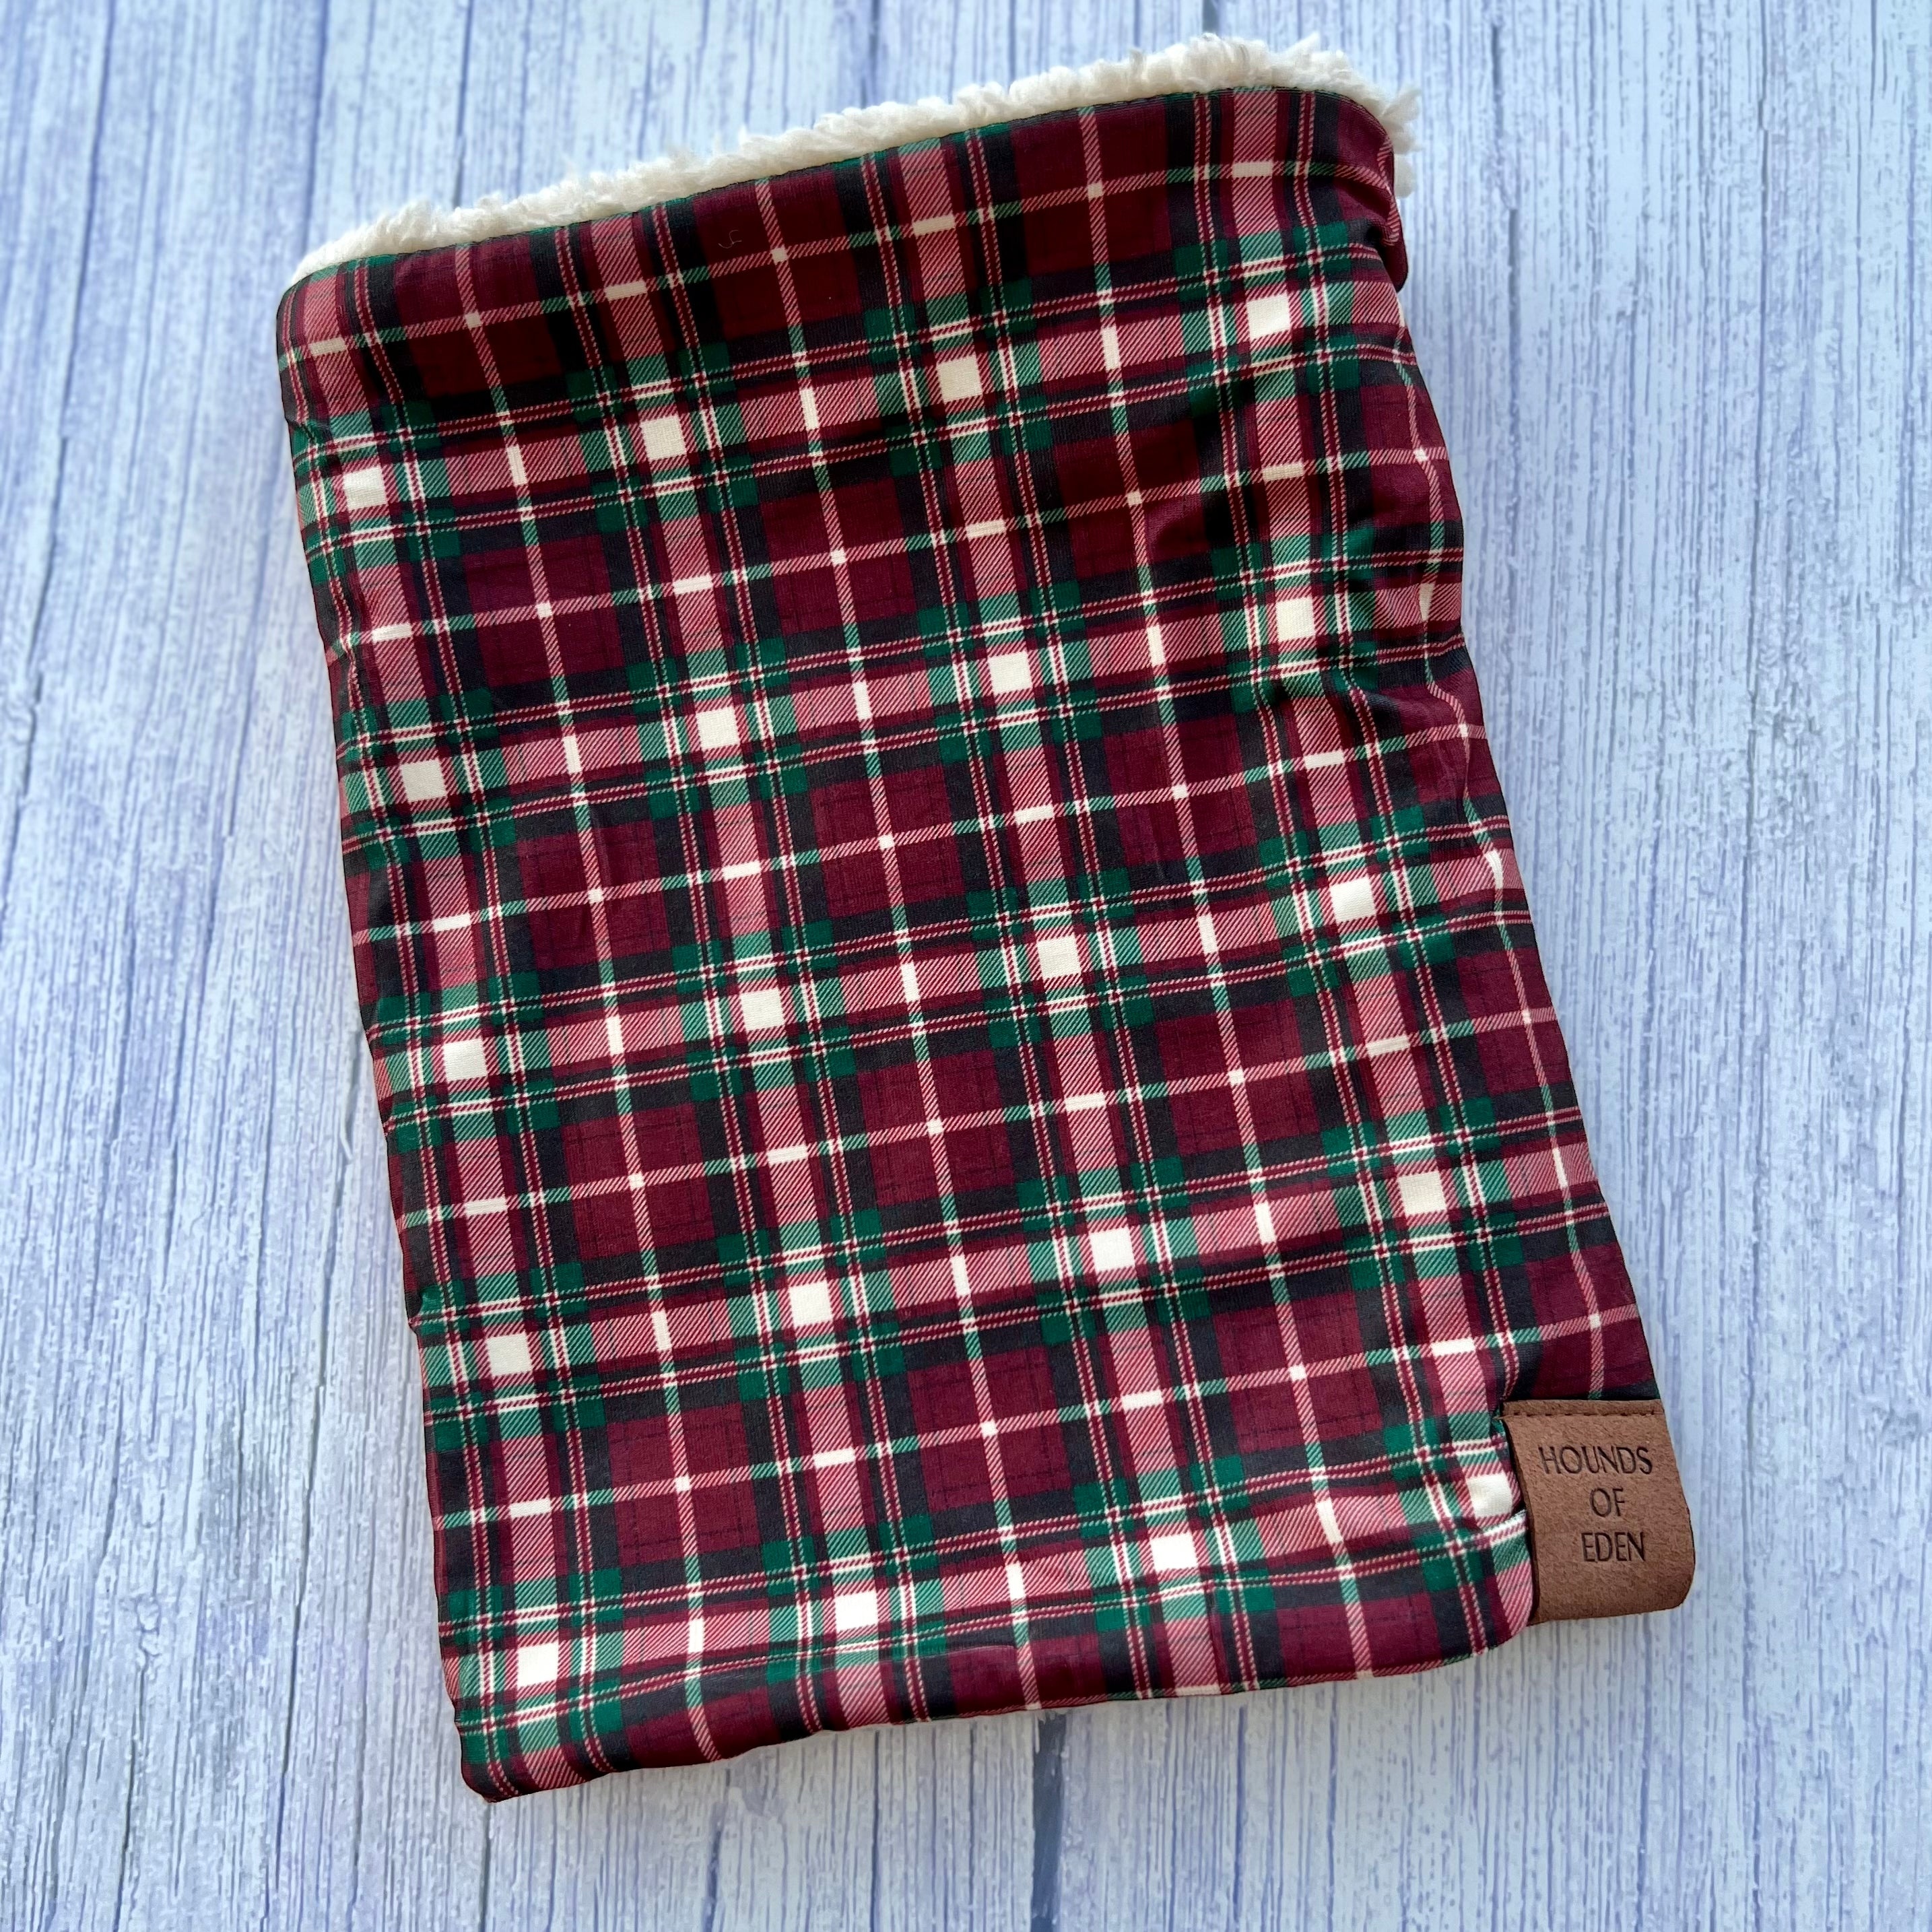
Tartan Me Up - Red & Cream Tartan Dog Snood
The pawfect Snood for Winter! Our snoods are warm, super soft, stretchy and reversible! Made long enough to give full coverage of the neck as well as ears if desired, keeping your dogs ears warm and shielded in the cold preventing ear ache. 2 in 1 design - choose from a fun design one side to match a variety of our harnesses or reverse for a neutral coloured faux sherpa fleece, which will suit all coat colours & harnesses!😍 Long snood design - will fully cover the neck as well as also protect the head and ears from the cold. Stretchy - to allow for a perfect fit suited to different sized heads & necks! Faux leather Hounds of Eden label. Can be worn in several different ways for your preferred look, at full length or partially folded with sherpa collar showing. Machine washable - gentle/hand wash cycle at no more than 40c. Do not tumble dry. Available in Small, Medium & Large. SIZE GUIDE Small: 15-25cm neck, will stretch to 35cm to go over the head. Suitable for Puppies, small mini dachshunds, toy shih tzu's, Yorkshire Terriers, other toy or small miniature breeds. Medium: 25-35cm neck, will stretch to 45cm to go over the head. Suitable for Medium/ large breed puppies, chunkier miniature dachshunds, Jack Russells, Pugs, Italian greyhounds, other small breeds. Large: 35-45cm neck, will stretch to 60cm to go over the head. Suitable for Spaniels, chunkier pugs, Whippets, French Bulldogs, etc. XL - 50 - 60cm neck, will stretch up to 70cm. Suitable for large breeds - Rottweilers, husky, dalmations etc. If in doubt, size up. If you want a looser fit, size up. If you are after a tighter, more snug fit then do not size up. The white and black Jack Russells in the photos are wearing size Medium, weigh 6-7kg and have a neck size of 32cm/ 13inch. Length of snoods: Small - 17cm Medium - 20cm Large - 25cm XL - 30cm
Brand: Hounds of Eden
Category: Animals & Pet Supplies > Pet Supplies > Pet Apparel > Pet Scarves